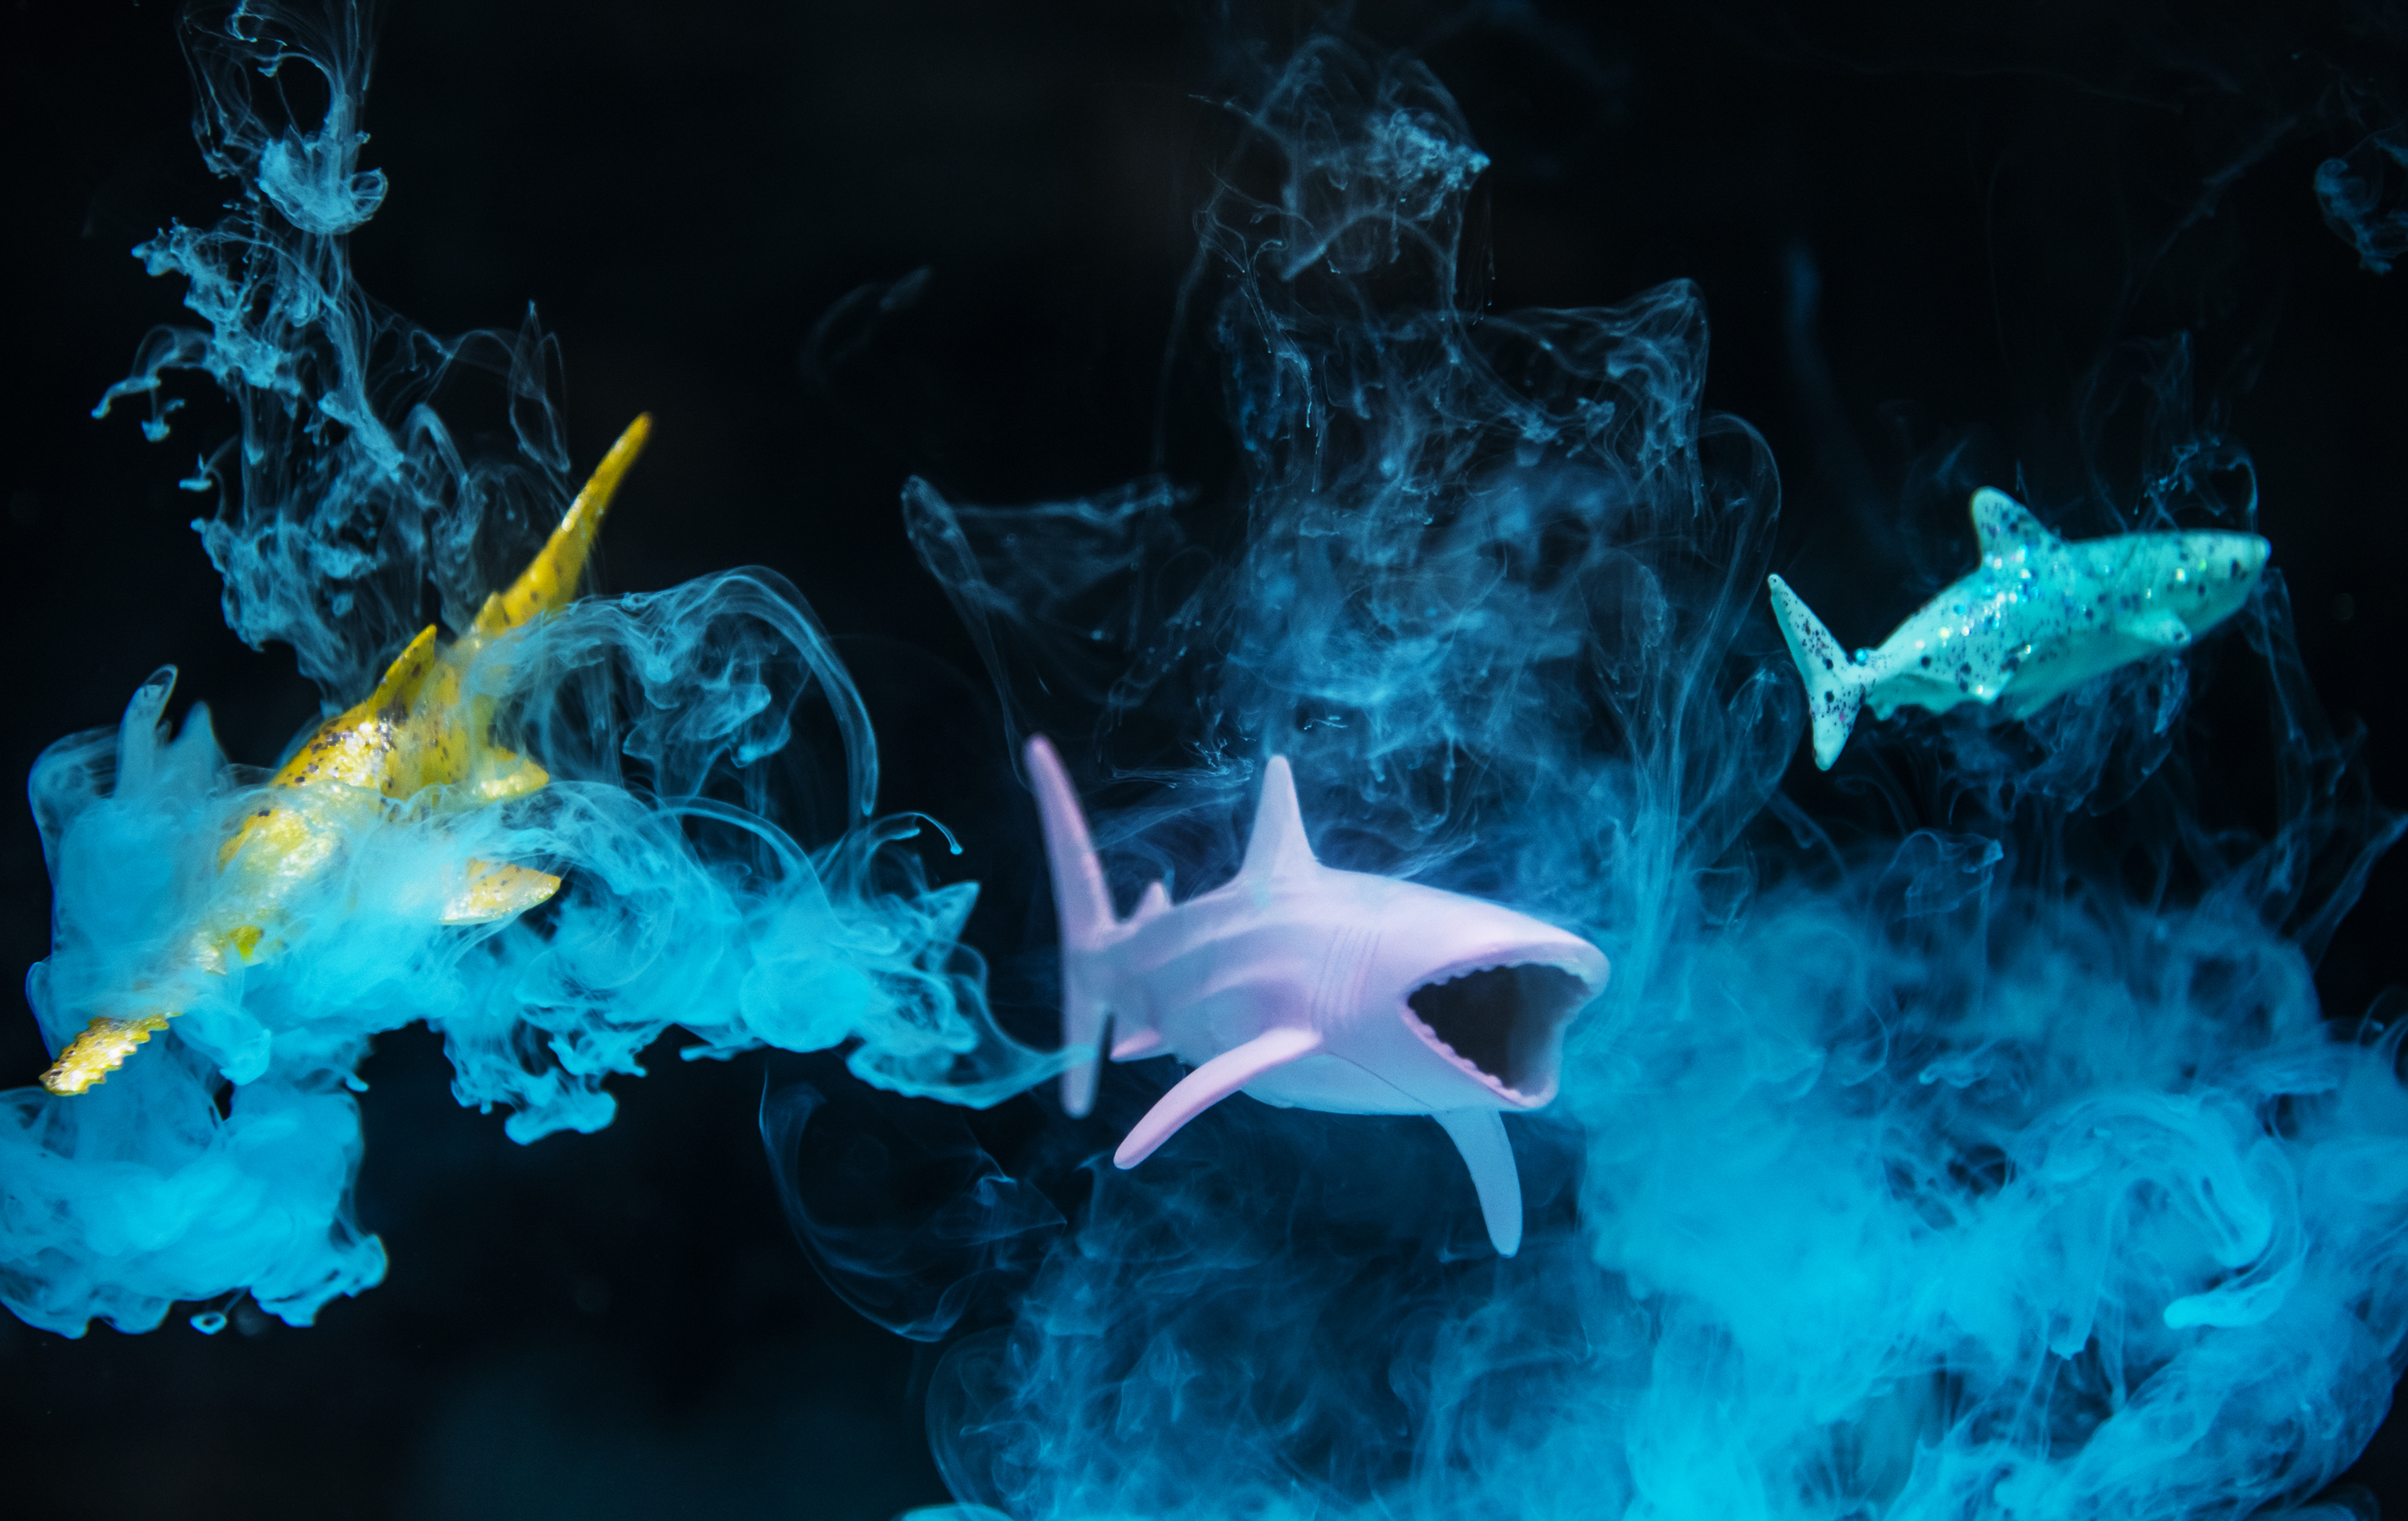
flowing, green, group, ink, jaw, liquid, macro, marine life, mix, mixed, motion, movement, ocean, paint, pattern, pink, scary, shape, shark, swimming, toy, underwater, water, watercolor, marine biology, fish, organism, computer wallpaper, electric blue, cartilaginous fish